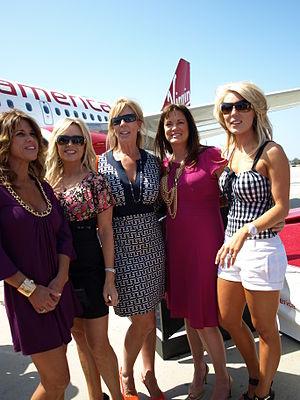
The Real Housewives est un format d'émission de télé-réalité américain créé en 2006.